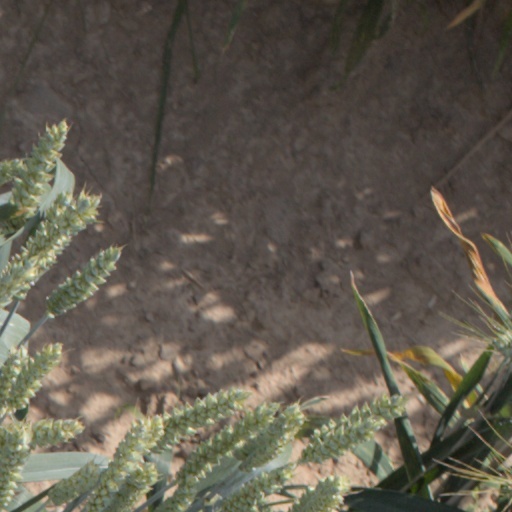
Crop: wheat